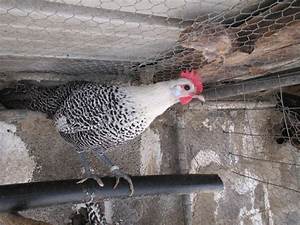
Label: gallina